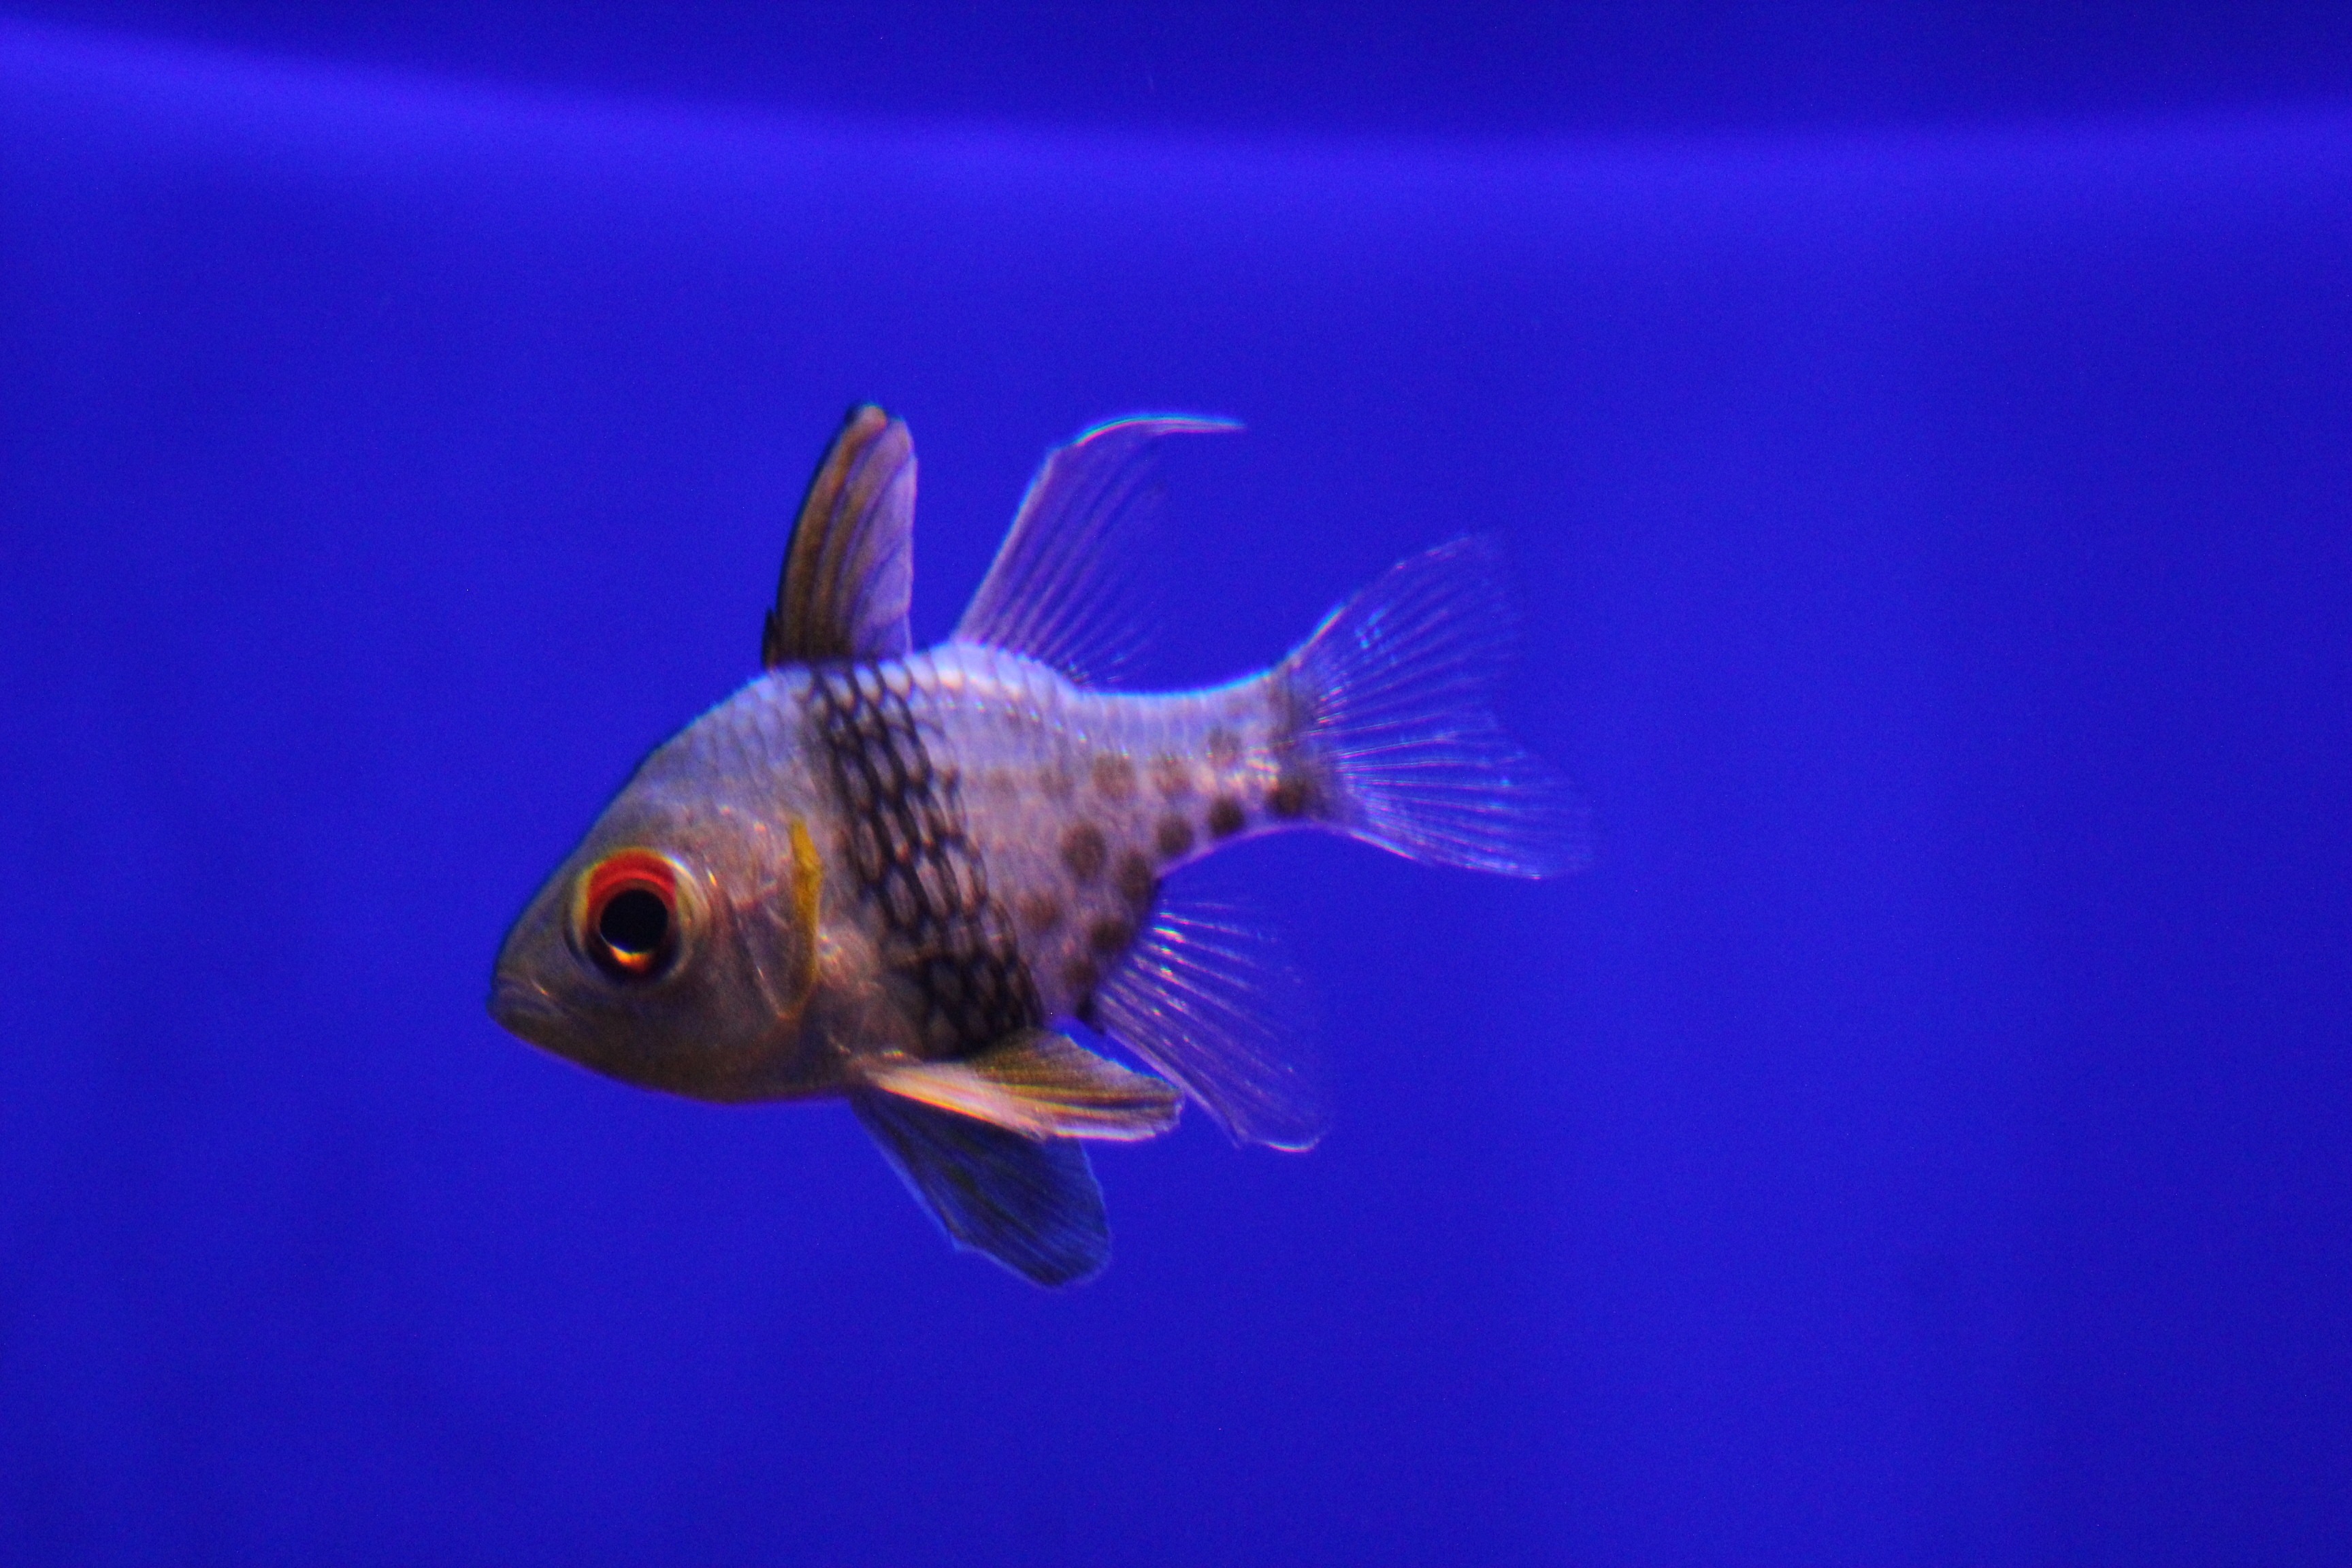
ocean, diving, underwater, biology, blue, fish, toy, aquarium, vertebrate, goldfish, meeresbewohner, marine biology, deep sea fish